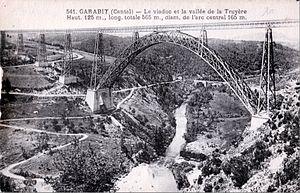
Carte postale ancienne éditée par CCCC MTIL n°541
Le viaduc de Garabit est un viaduc ferroviaire français, ouvrage d'art de la ligne de Béziers à Neussargues, permettant le franchissement des gorges de la Truyère. Il est situé sur le territoire des communes de Ruynes-en-Margeride et Val d'Arcomie dans le département du Cantal en région Auvergne-Rhône-Alpes.